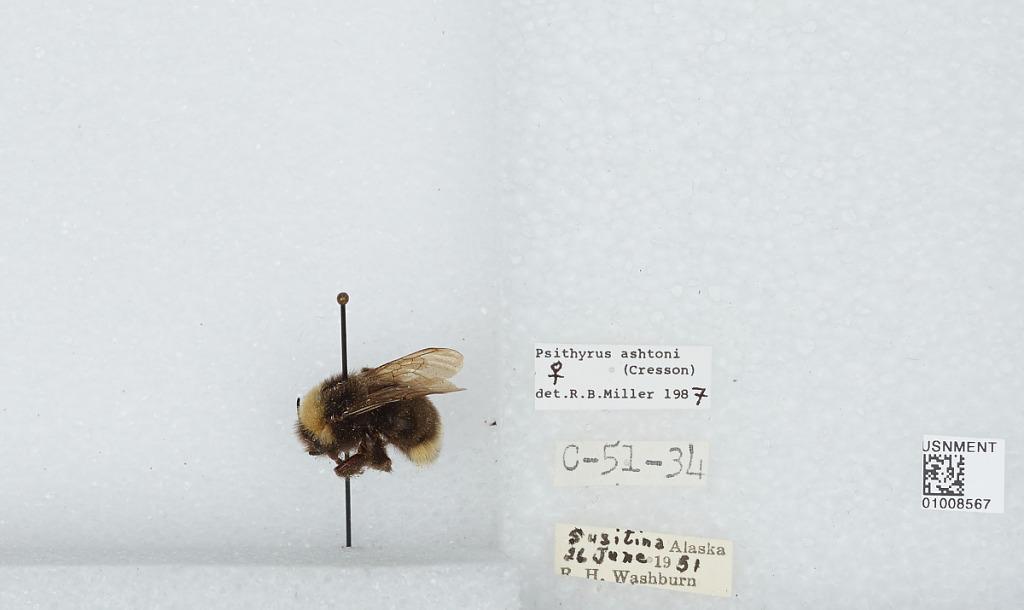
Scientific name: Bombus (Psithyrus) ashtoni (Cresson)
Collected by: R. Washburn
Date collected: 1951-6-26
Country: United States
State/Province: Alaska
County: Matanuska-Susitna
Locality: Susitina
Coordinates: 61.5575, -150.577
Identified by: Miller, R. B.